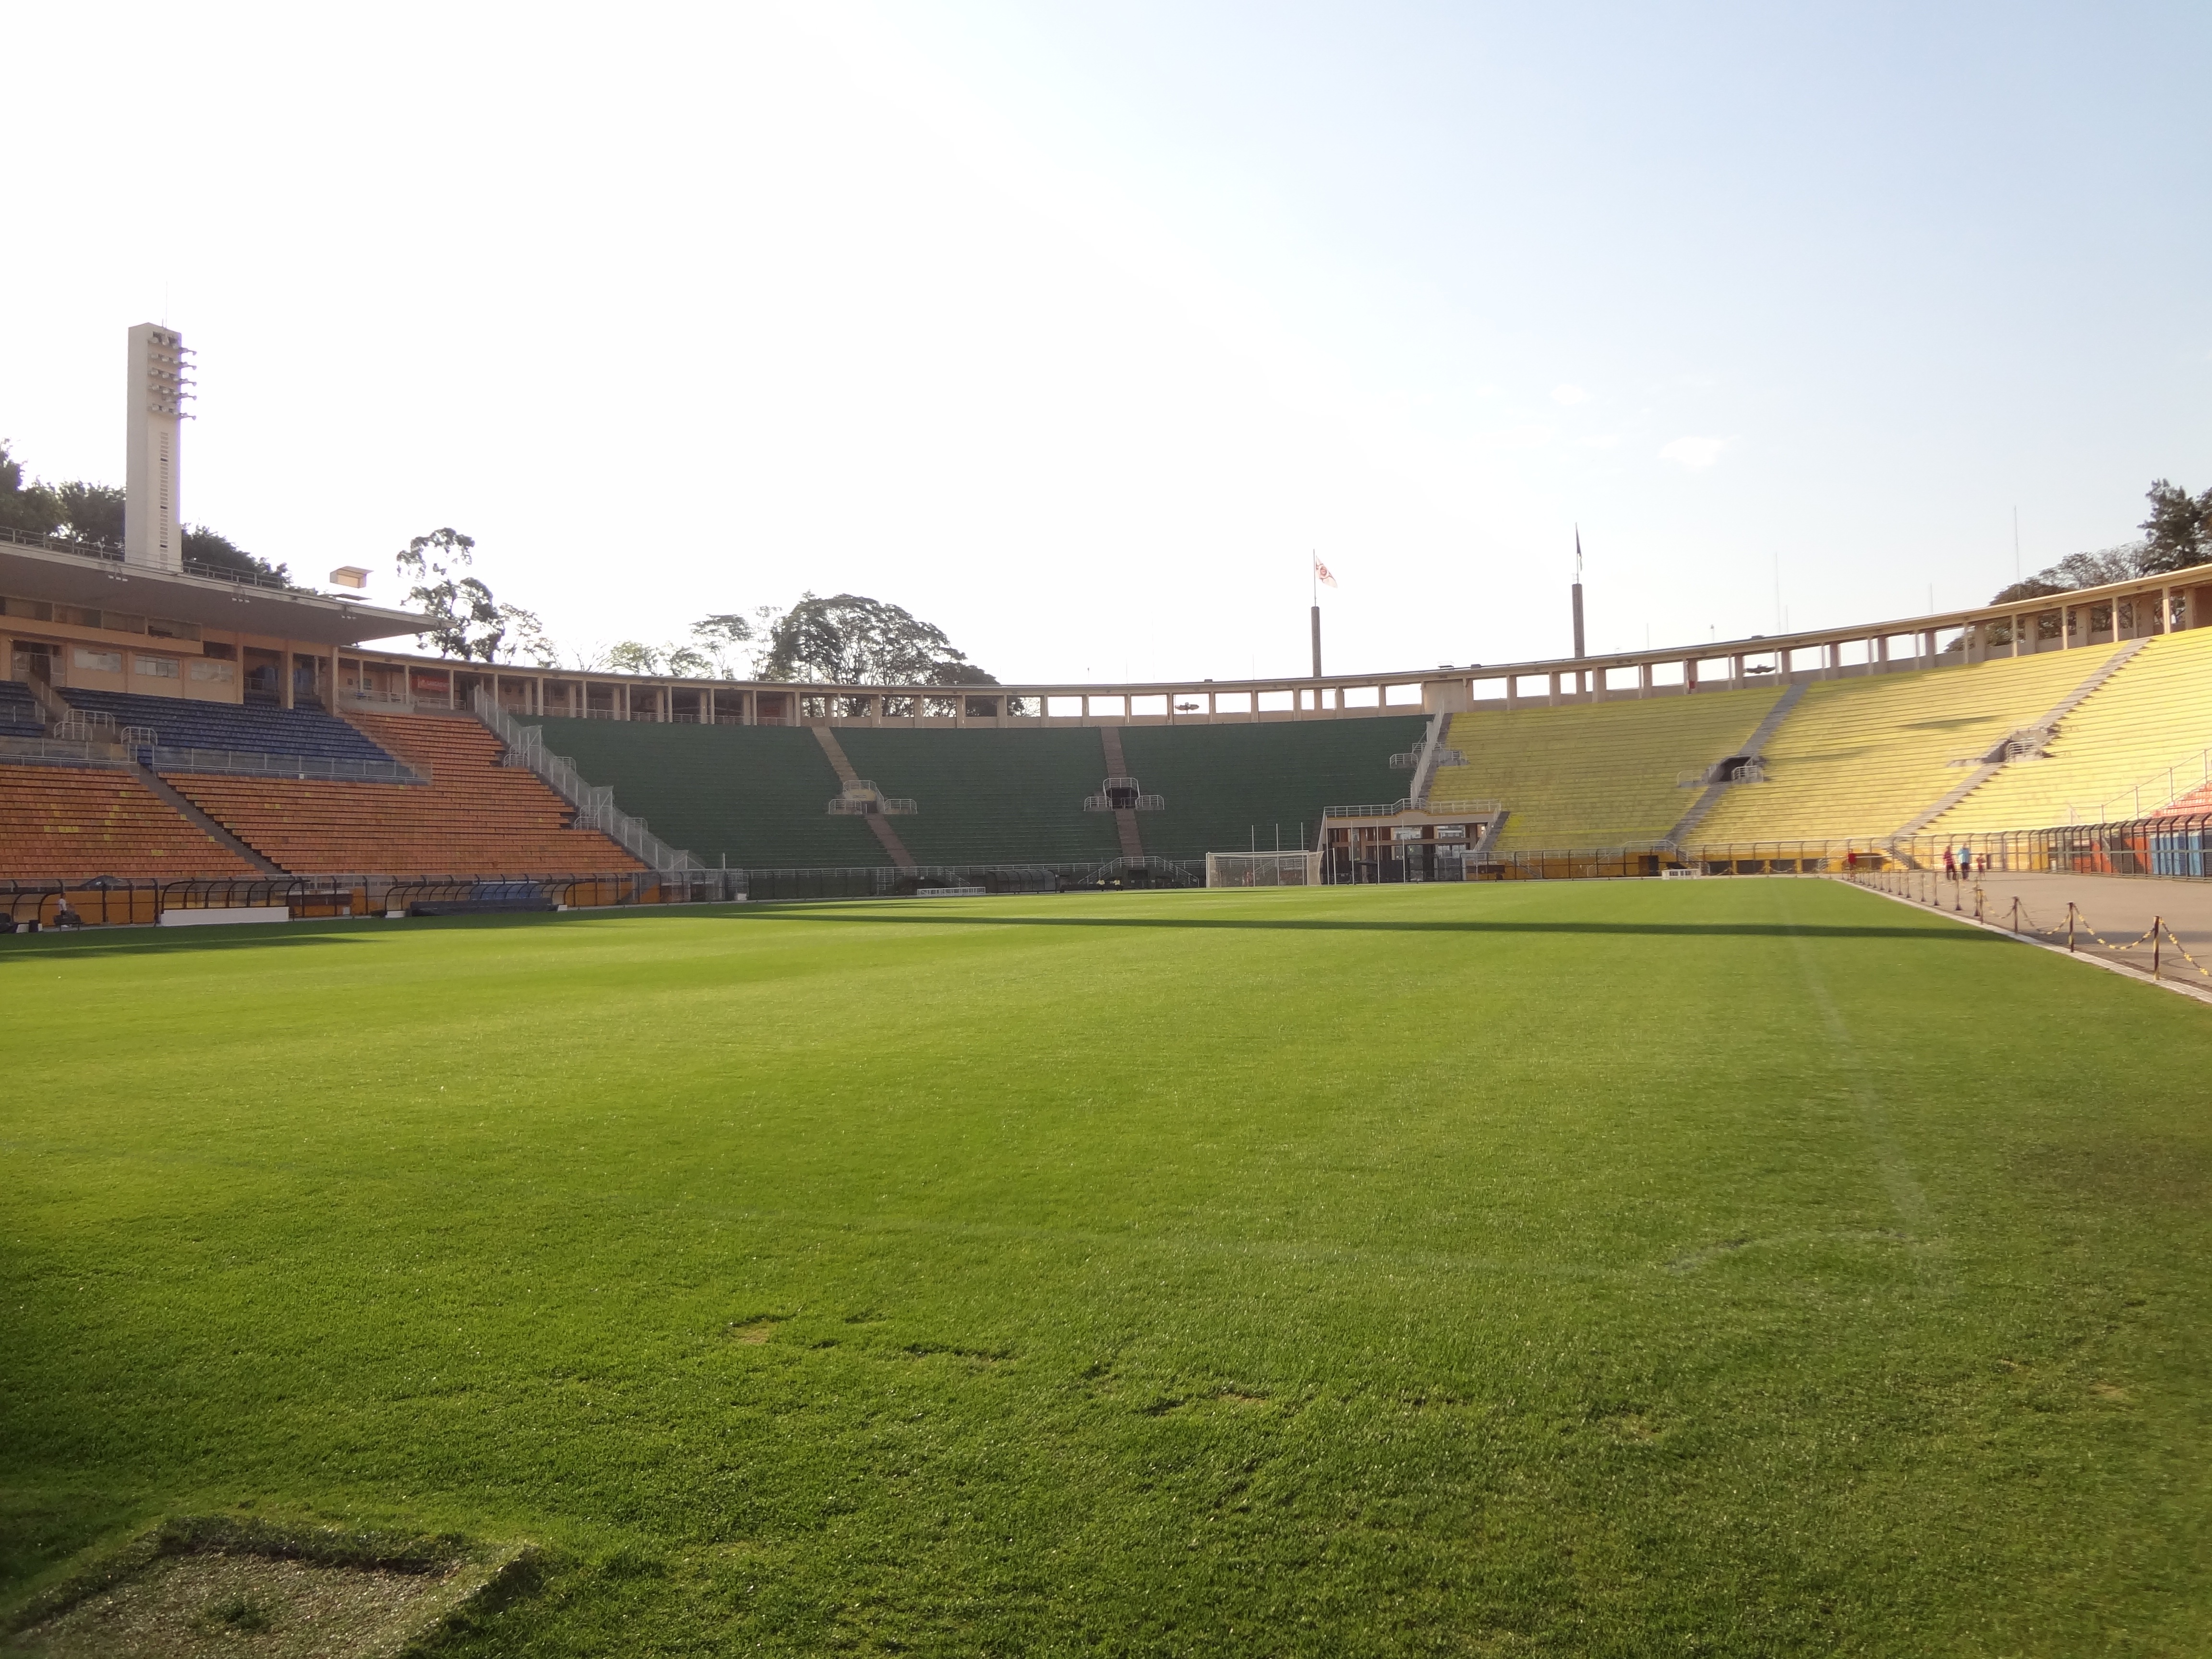
grass, structure, lawn, stadium, baseball field, arena, race track, sao paulo, football stadium, pacaembu, baseball park, geographical feature, sport venue, soccer specific stadium